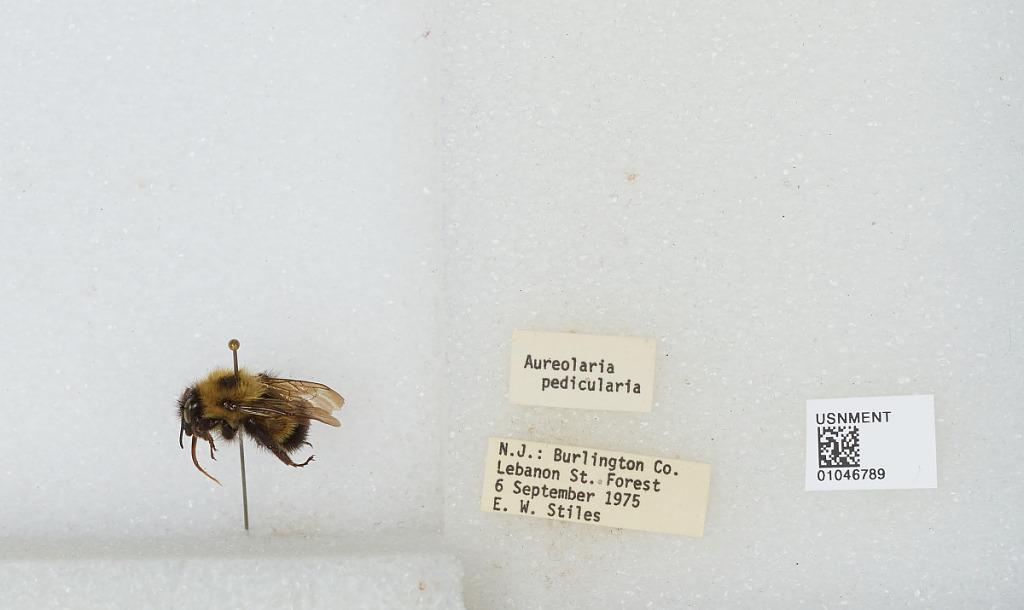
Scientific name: Bombus sp.
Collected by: E. Stiles
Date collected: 1975-9-6
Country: United States
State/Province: New Jersey
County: Burlington
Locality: Lebanon State Forest
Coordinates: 39.895, -74.575